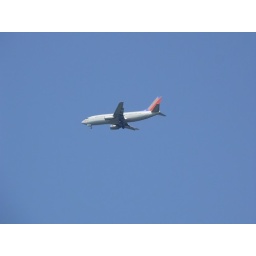
A plane flying over the Hermitage.